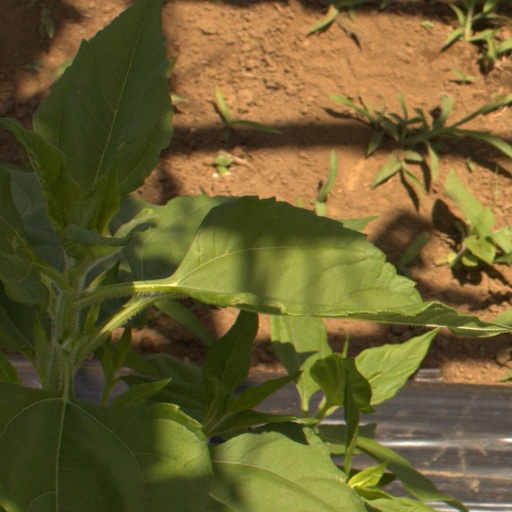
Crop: Jerusalem artichoke